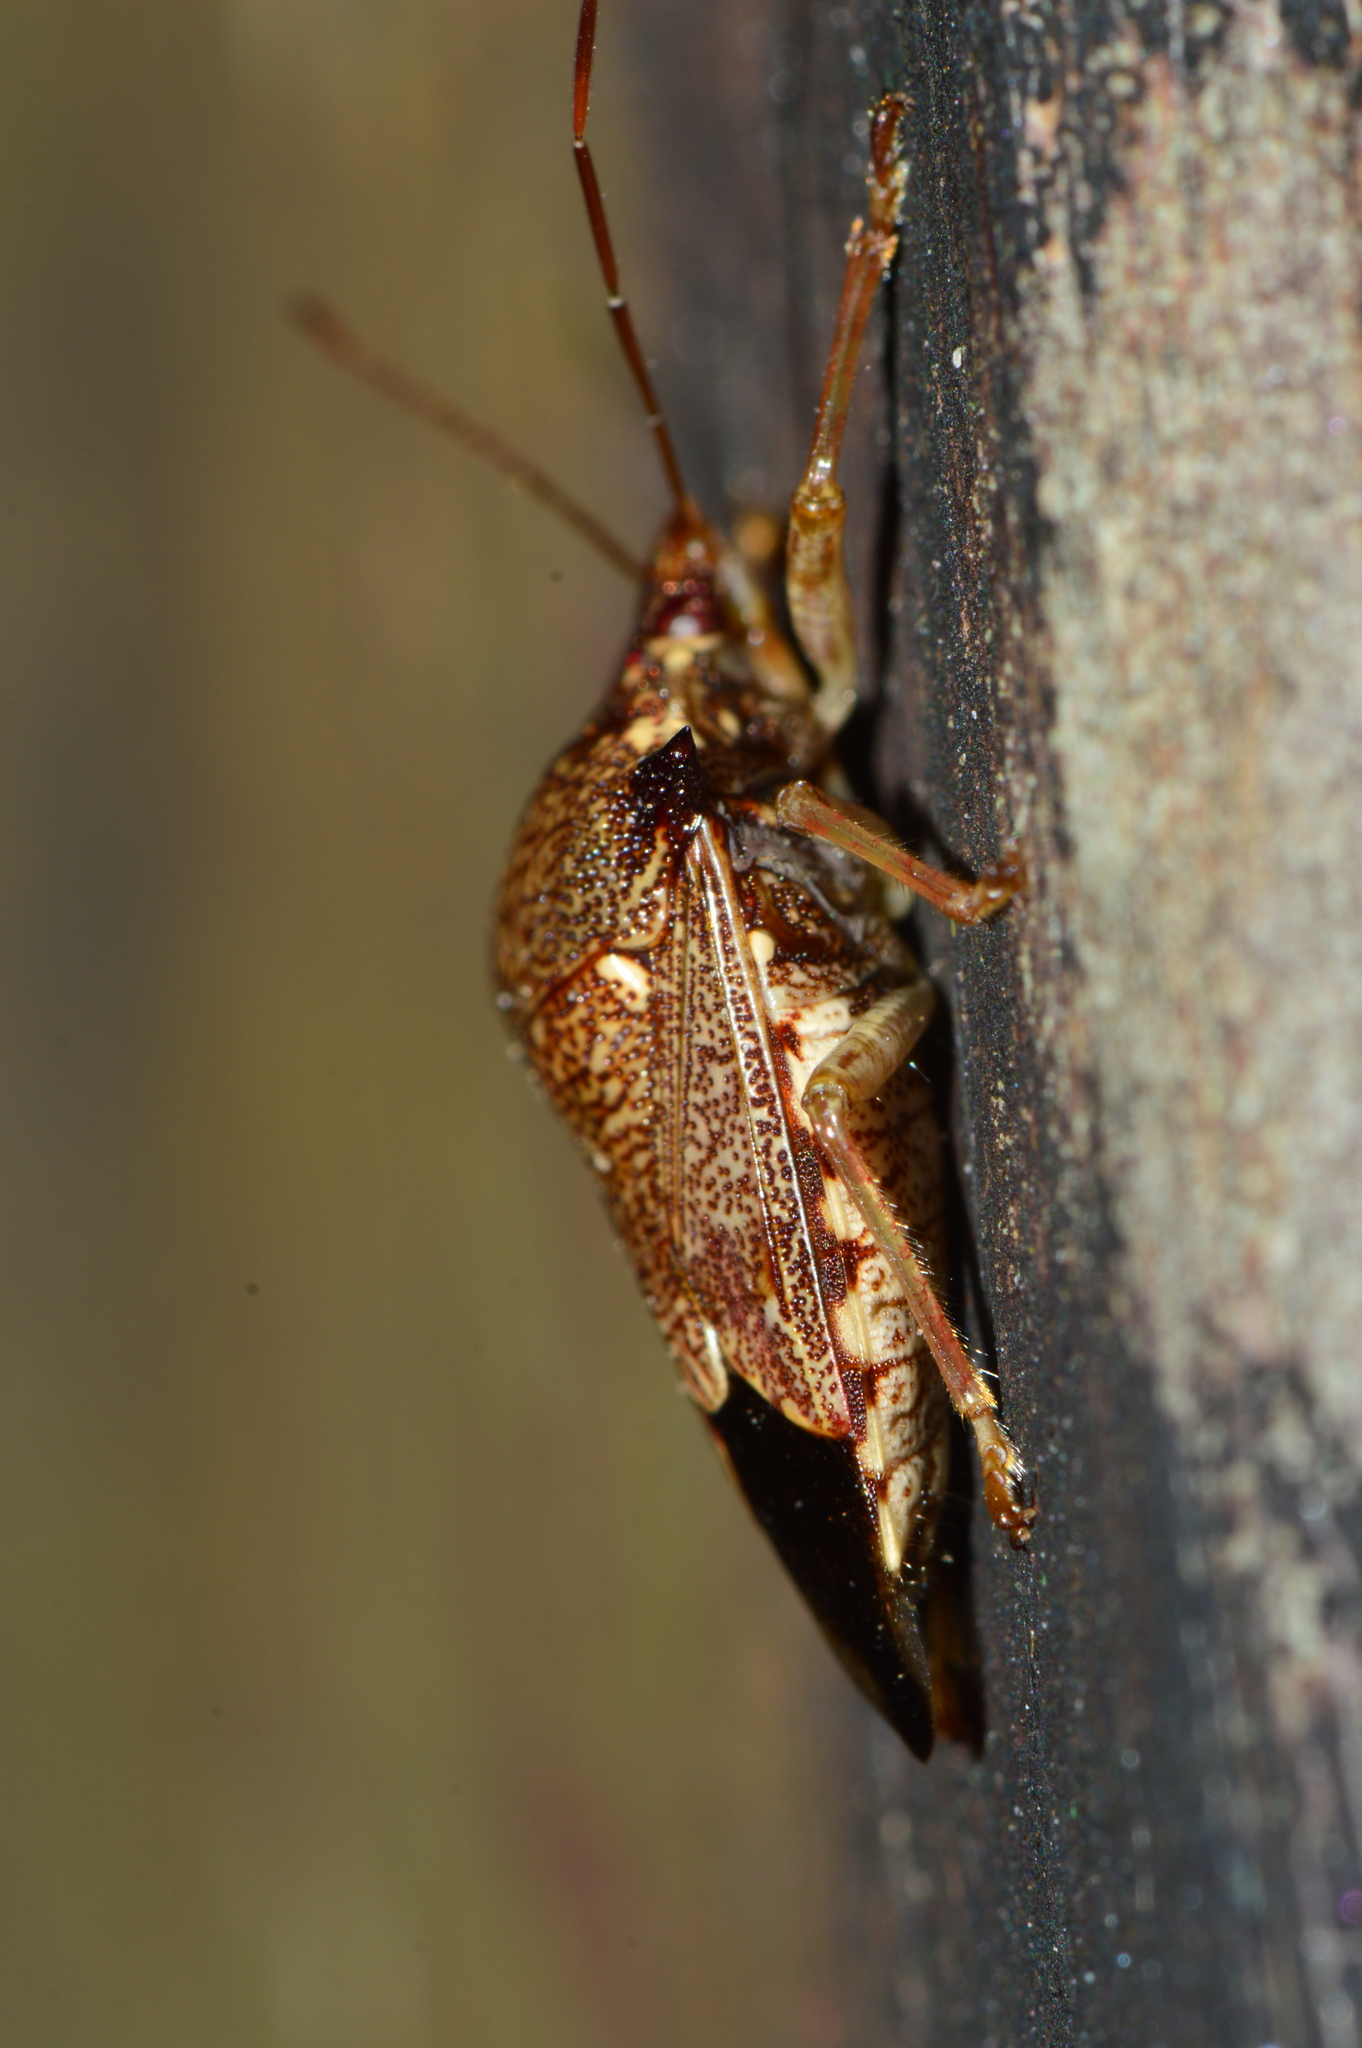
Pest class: stink_bug